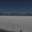
Label: plain